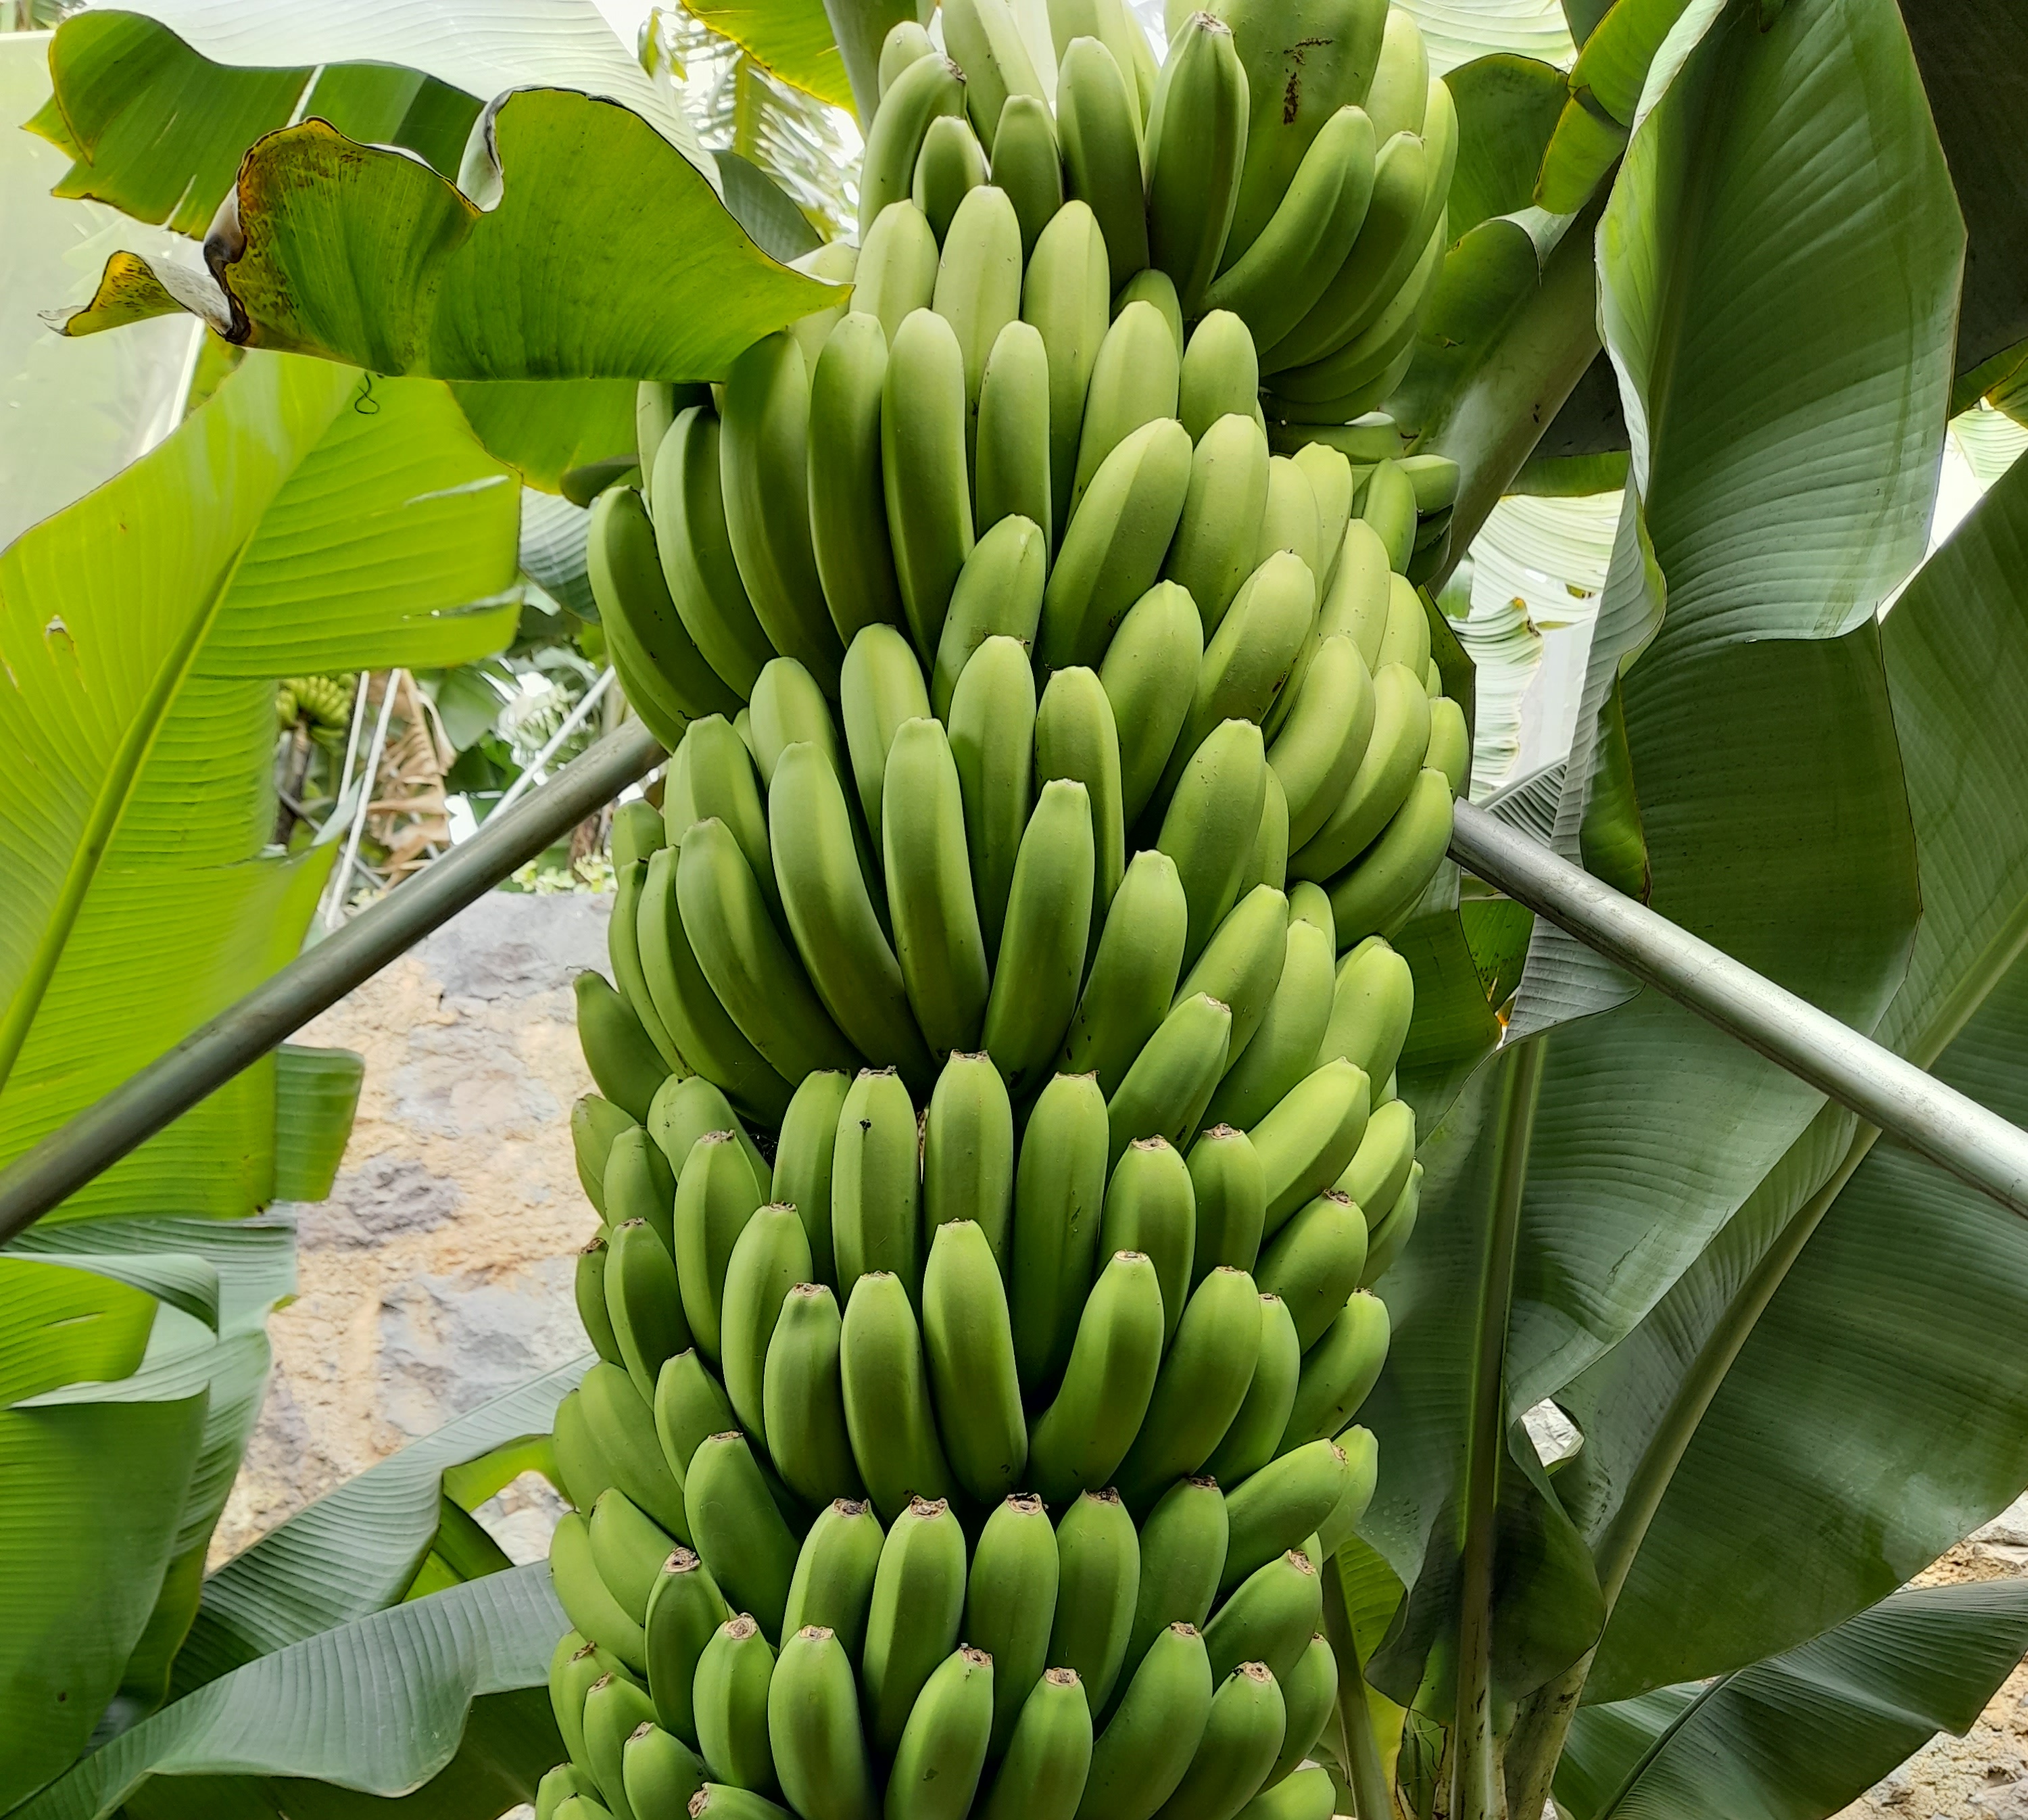
Label: Cut